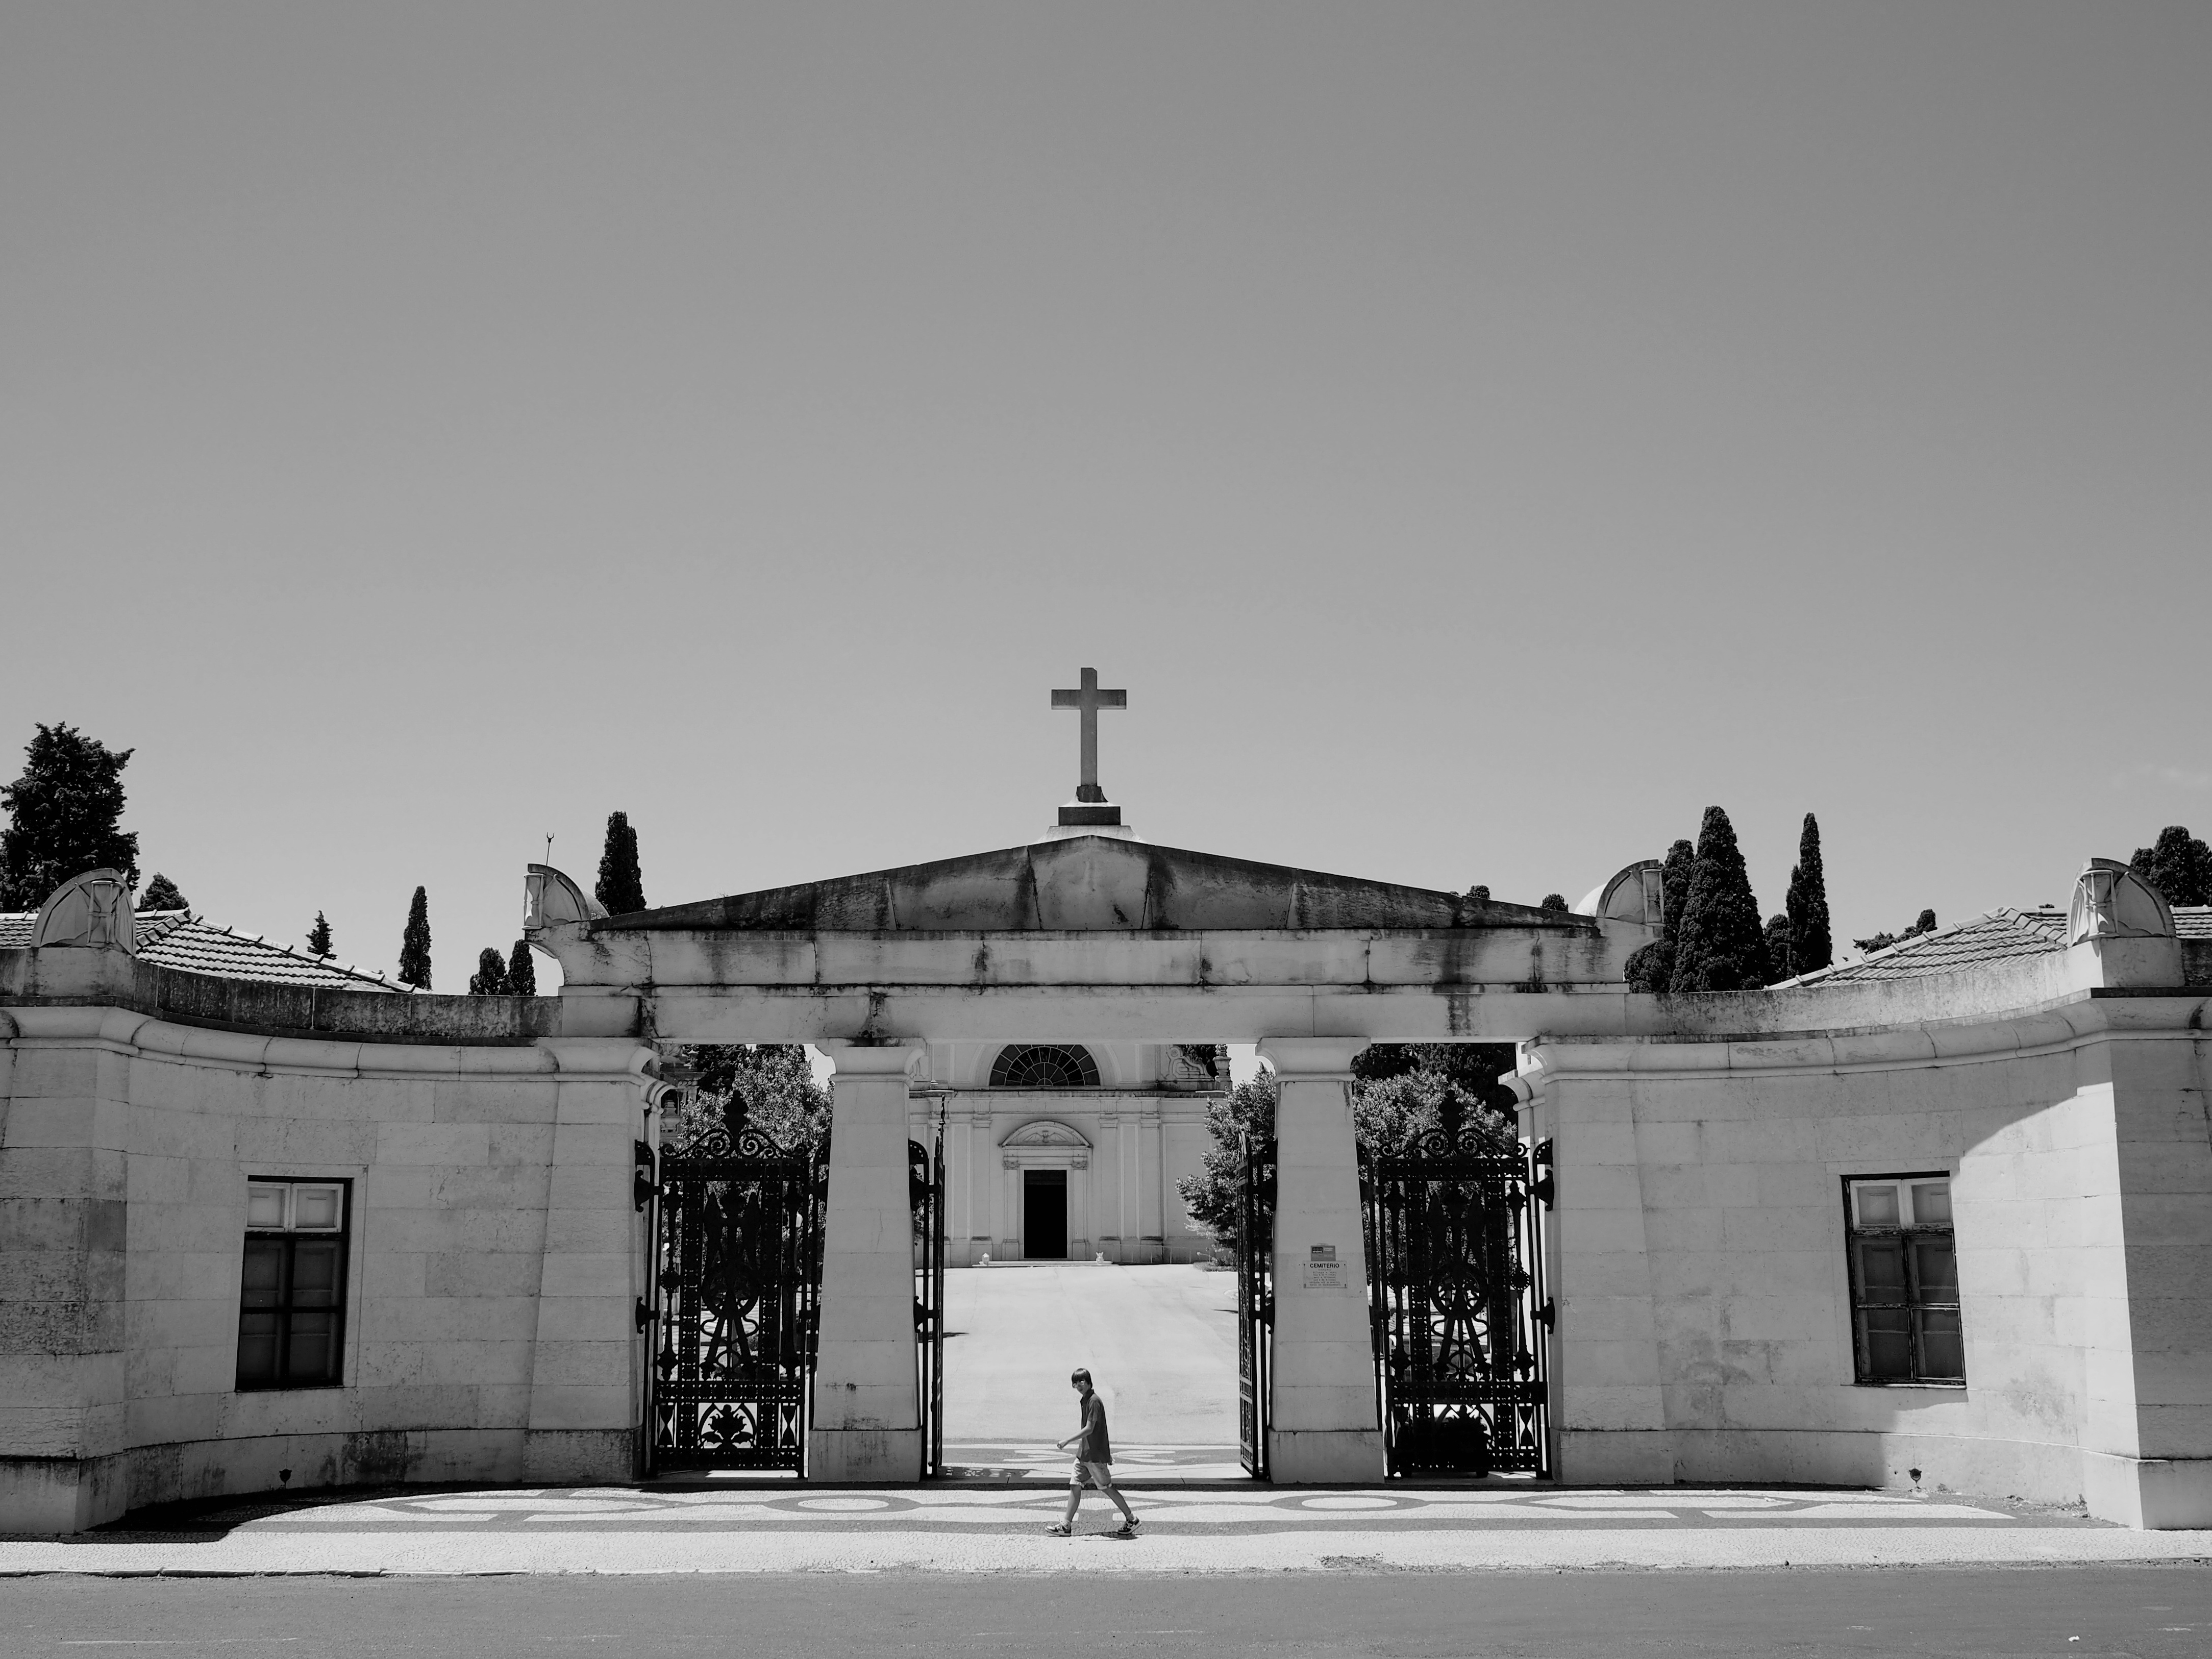
walking, creative, black and white, architecture, people, white, street, photography, house, building, urban, monument, social, lens, landmark, church, cemetery, black, monochrome, place of worship, streetphotography, bw, blackandwhite, streets, candid, best, moments, public, em5, olympus, prime, pretoebranco, history, rua, omd, streetphoto, branco, 17mm, lisboa, lisbon, moment, unposed, decisive, pretobranco, preto, sp, pb, inpublic, fotografiaderua, streetmoments, lavinha, humanfactor, joao, monochrome photography, ancient history